Symbolist painting

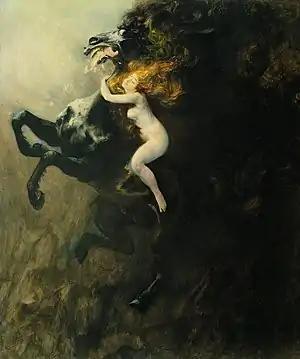
"Frenzy of Exultations" (1893), by Władysław Podkowiński, National Museum of Kraków

As in other countries, the interrelation between literature and art in Scandinavia was intense, and writers such as Bjørnstjerne Bjørnson, Henrik Ibsen and August Strindberg were clear references of Scandinavian symbolism.